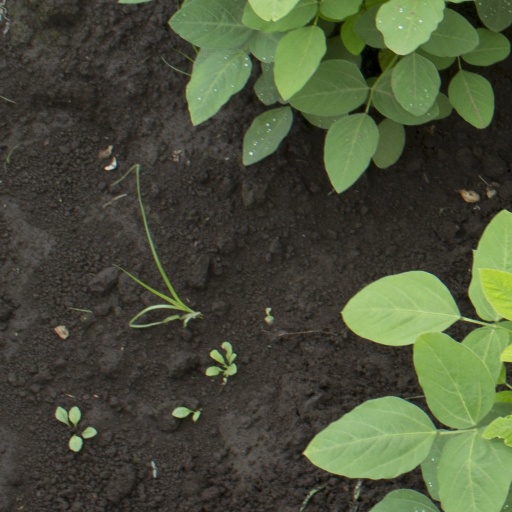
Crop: soybean